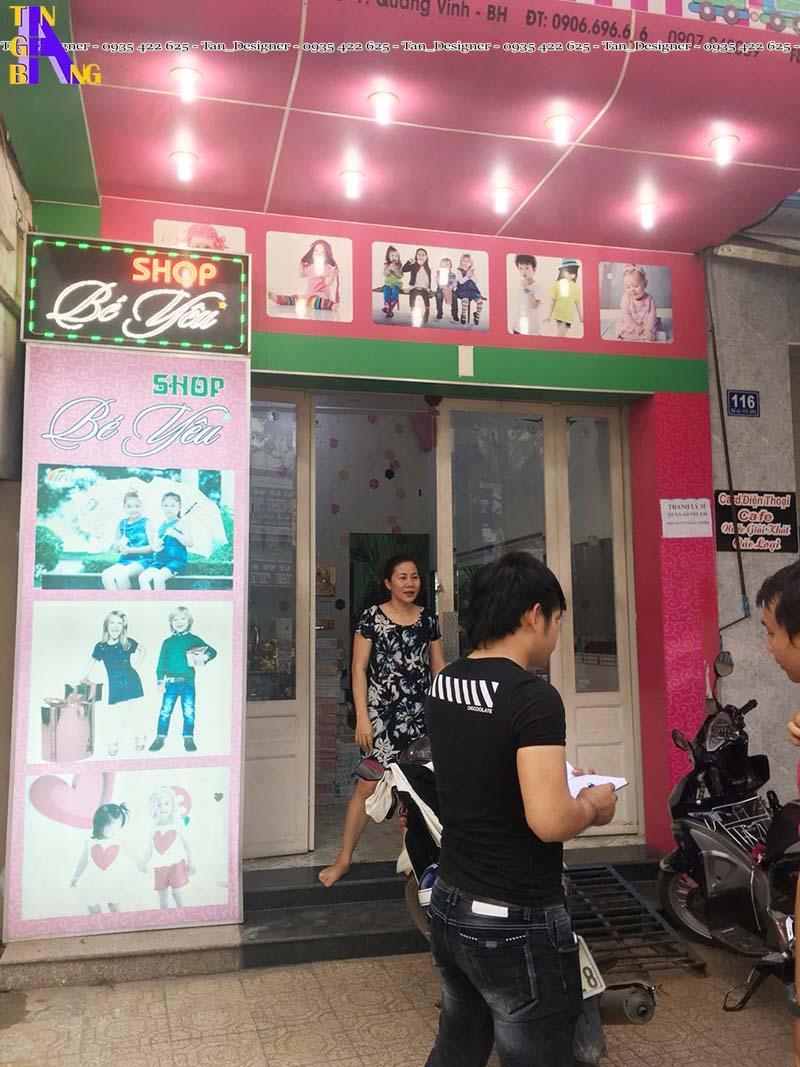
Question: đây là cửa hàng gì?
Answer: cửa hàng bé yêu